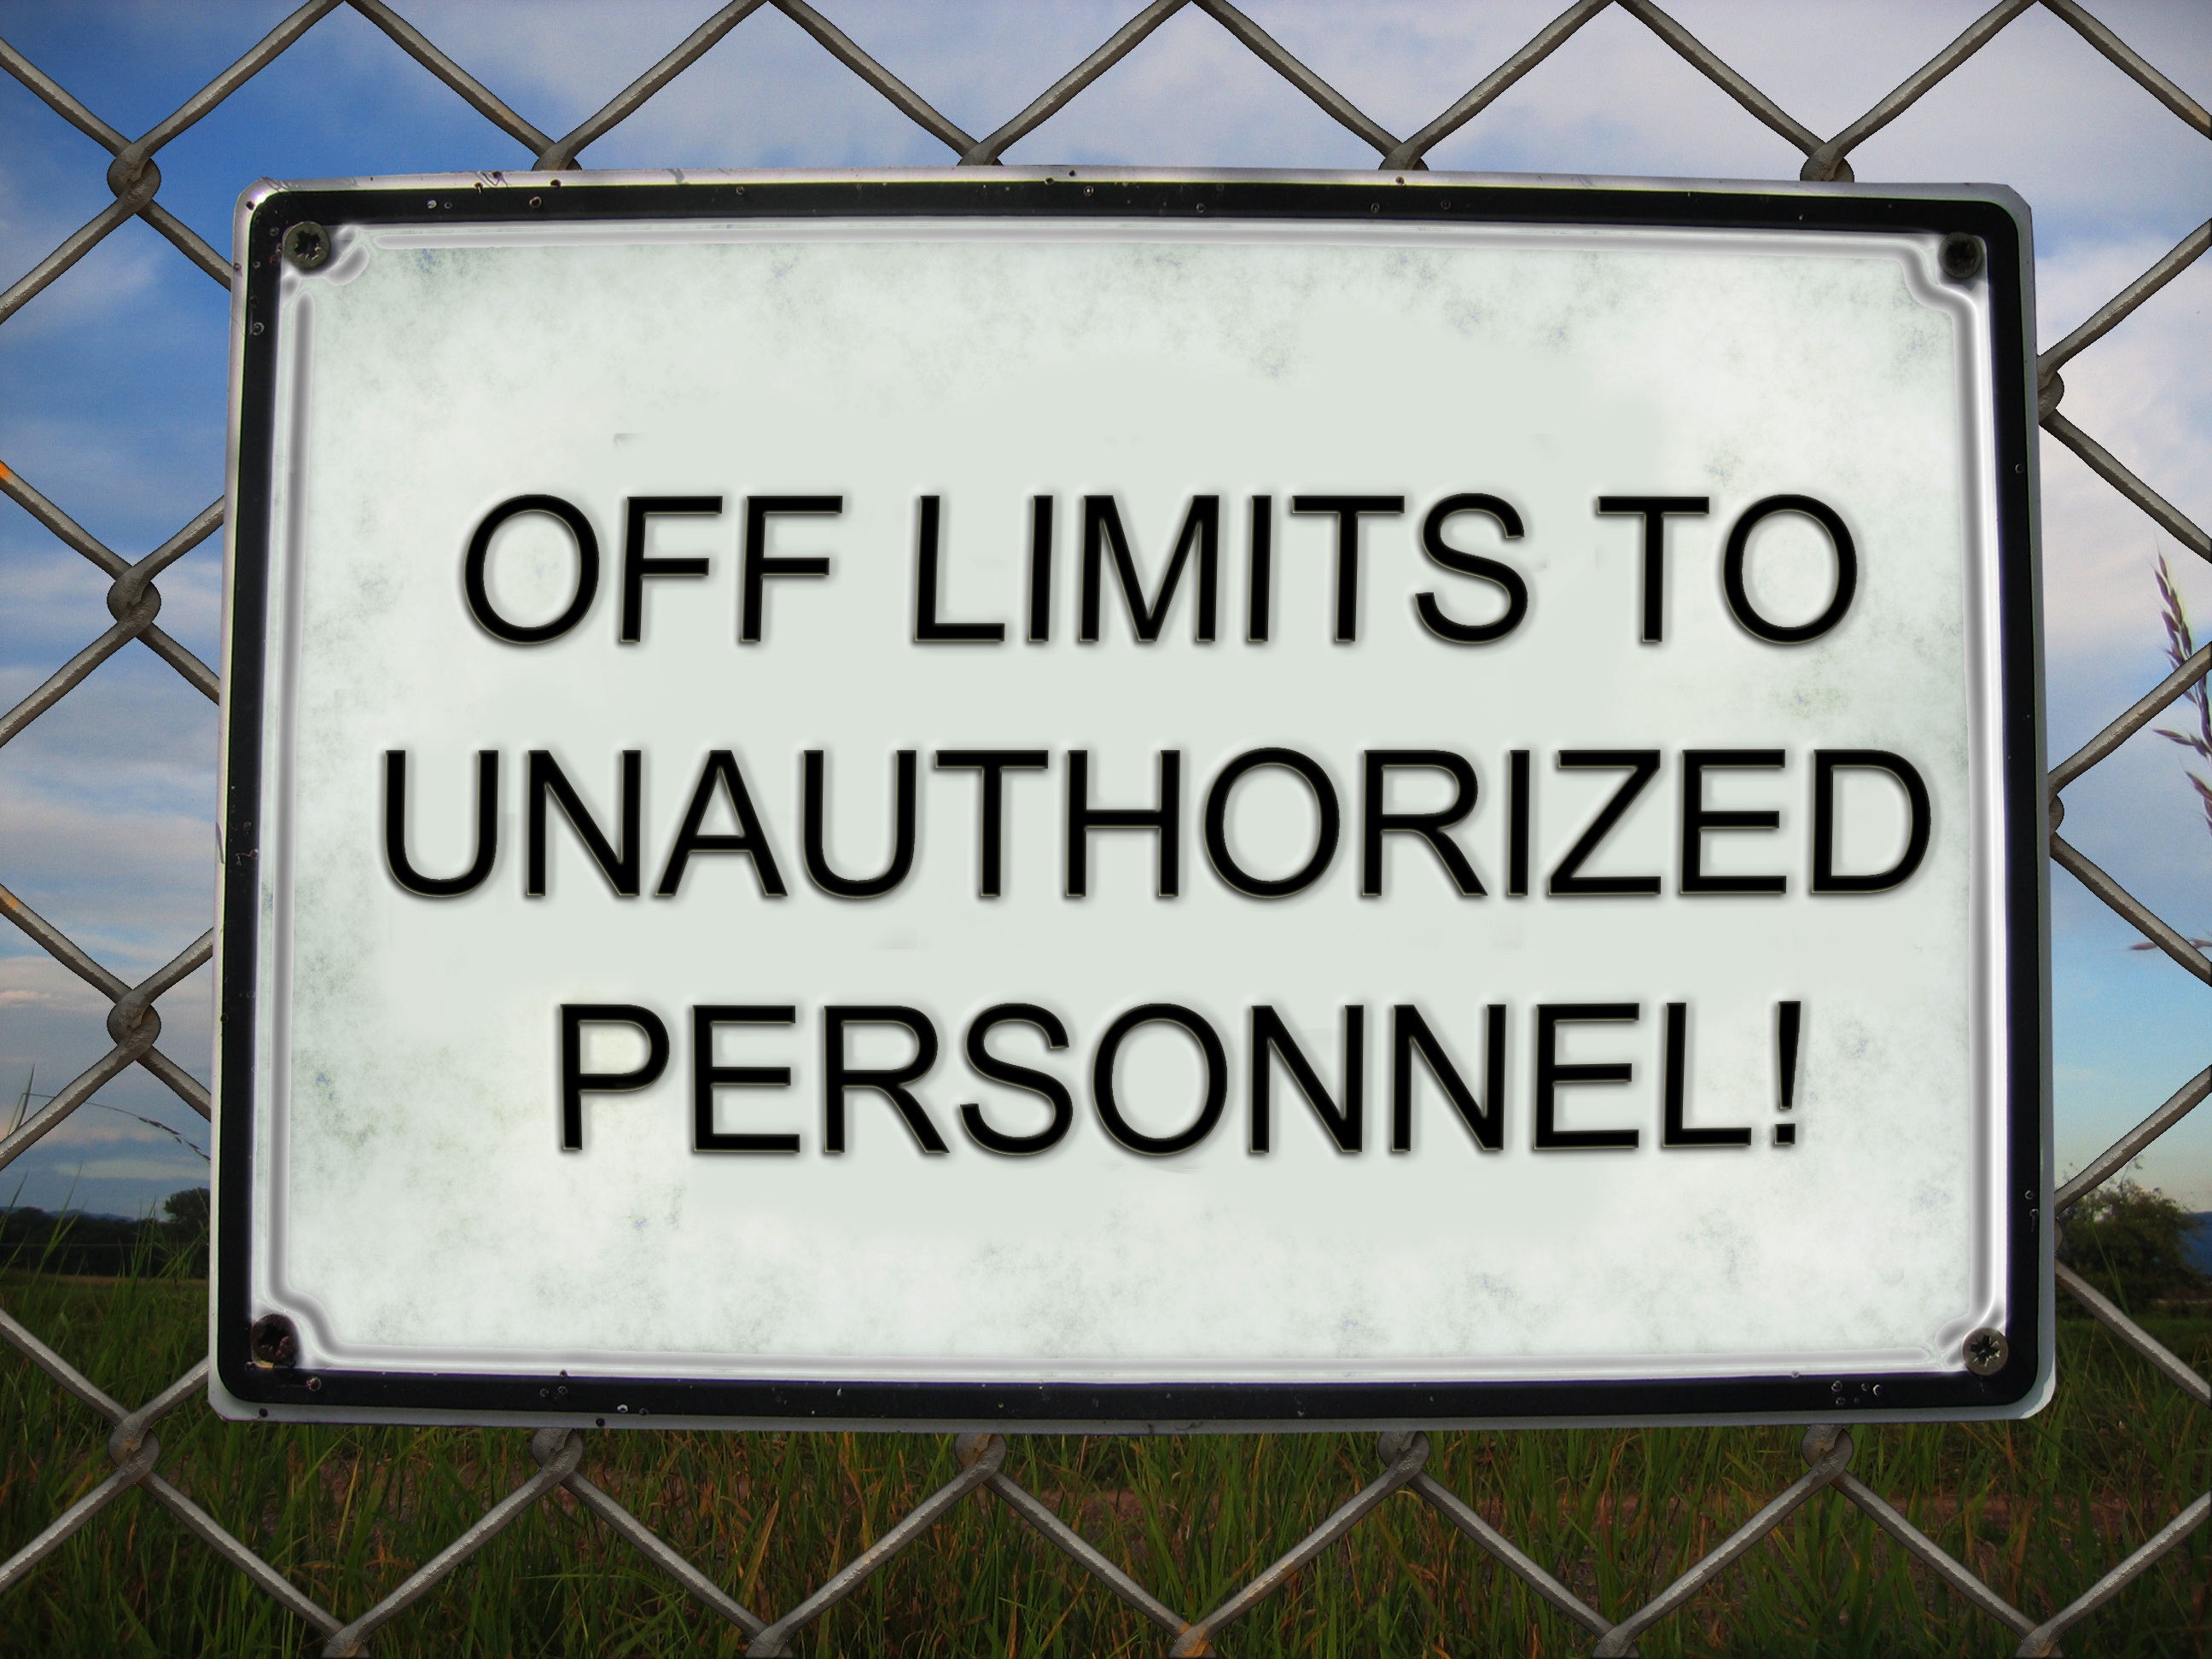
fence, advertising, sign, memory, street sign, signage, lane, note, shield, warning, responsible, wire mesh fence, announcement, staff, authorized, competent, with fug and right, entitled